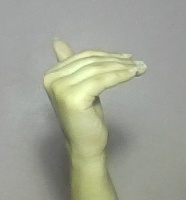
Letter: khaa